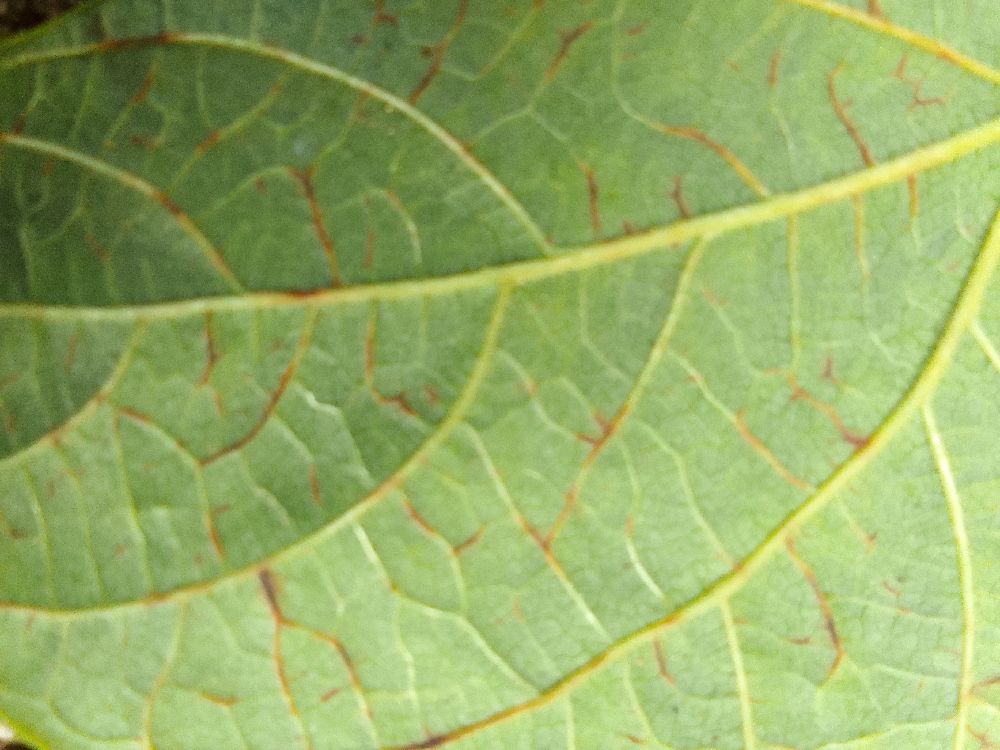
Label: anthracnose